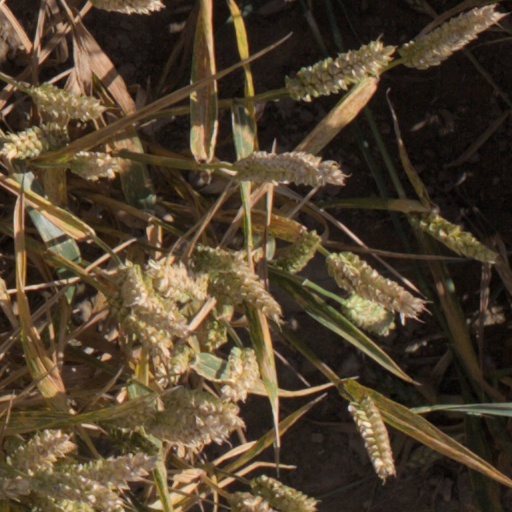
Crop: wheat